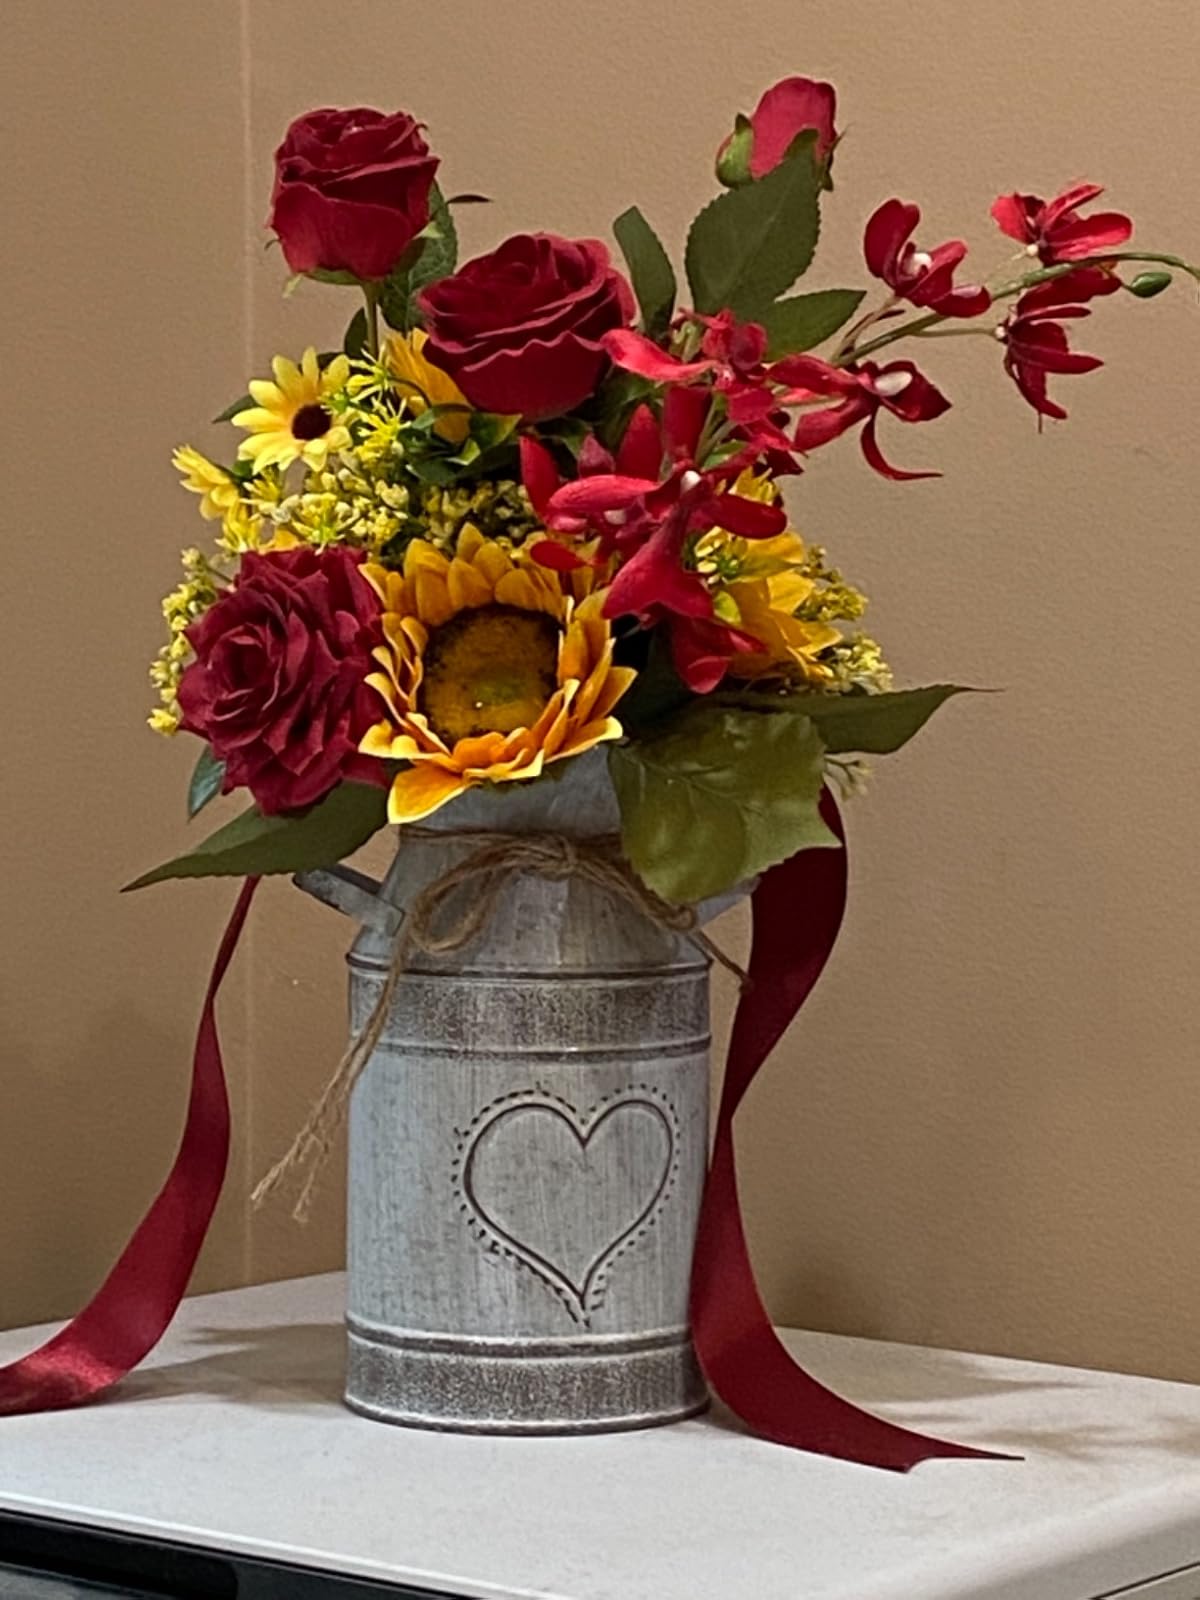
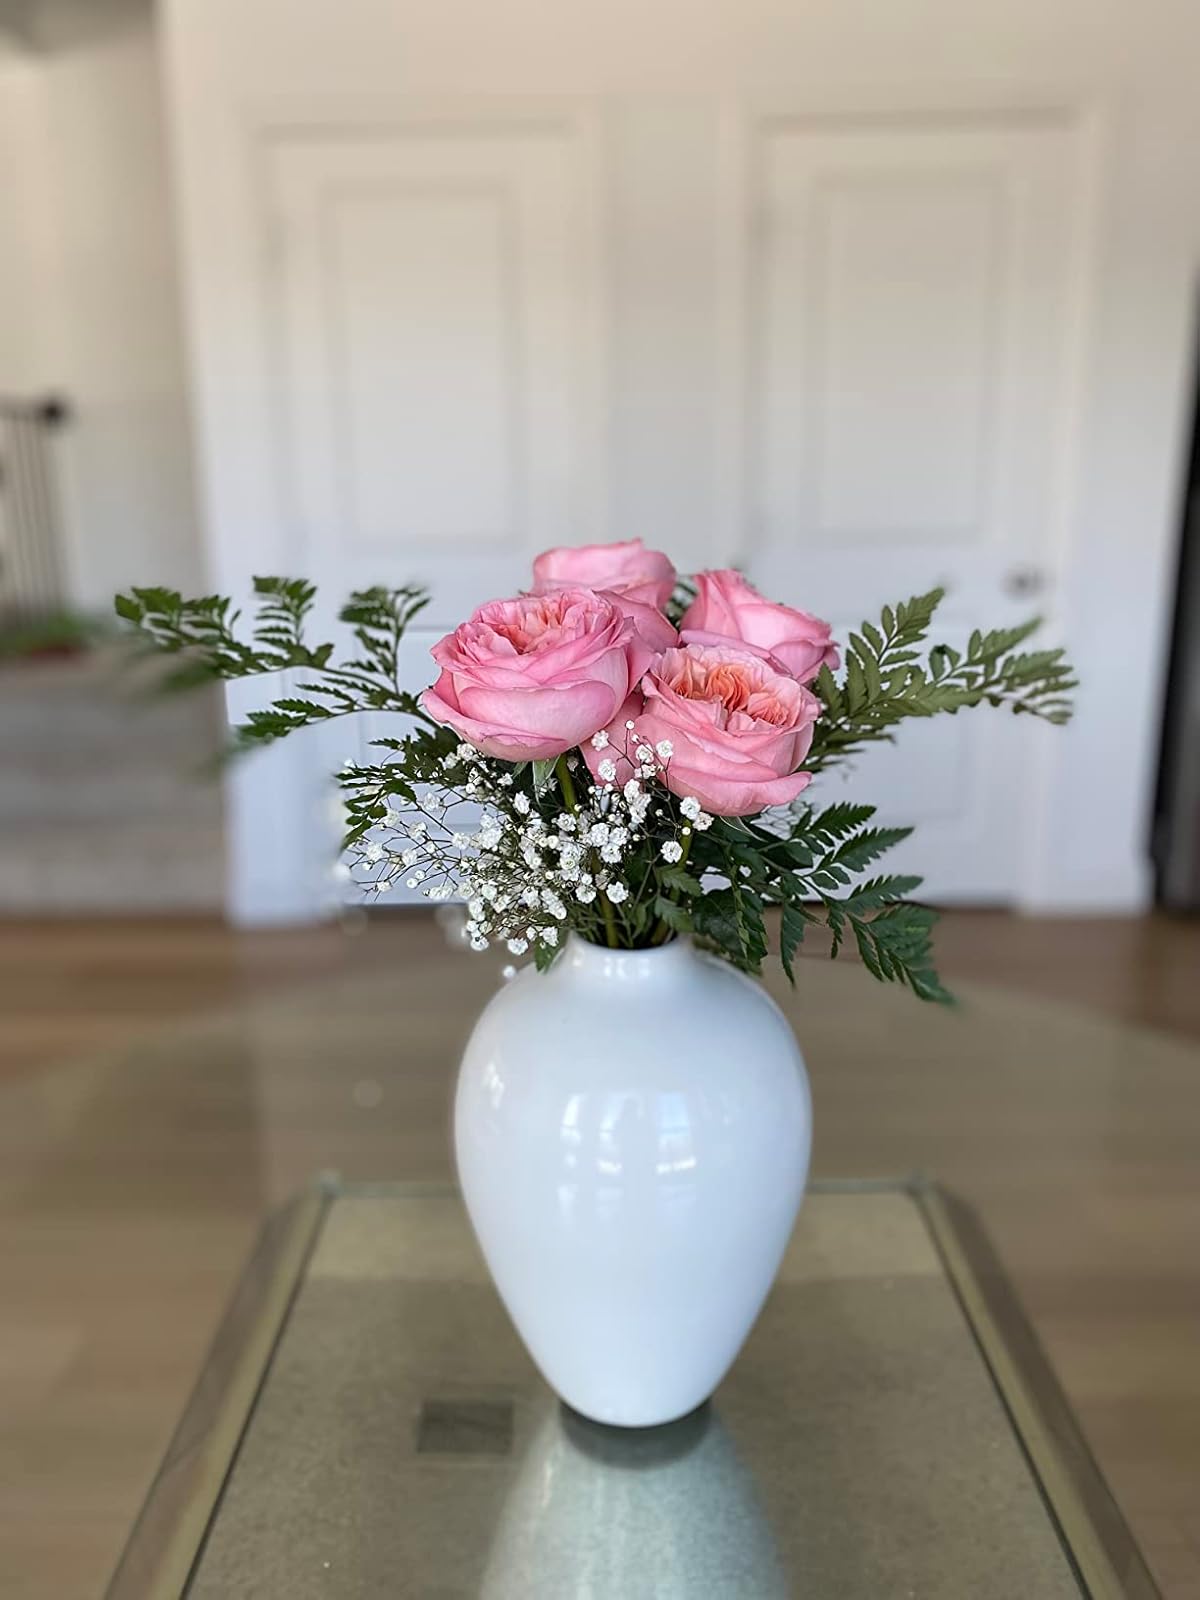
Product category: vase
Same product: no